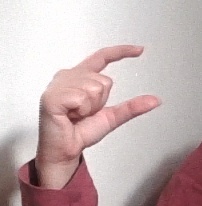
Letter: dal